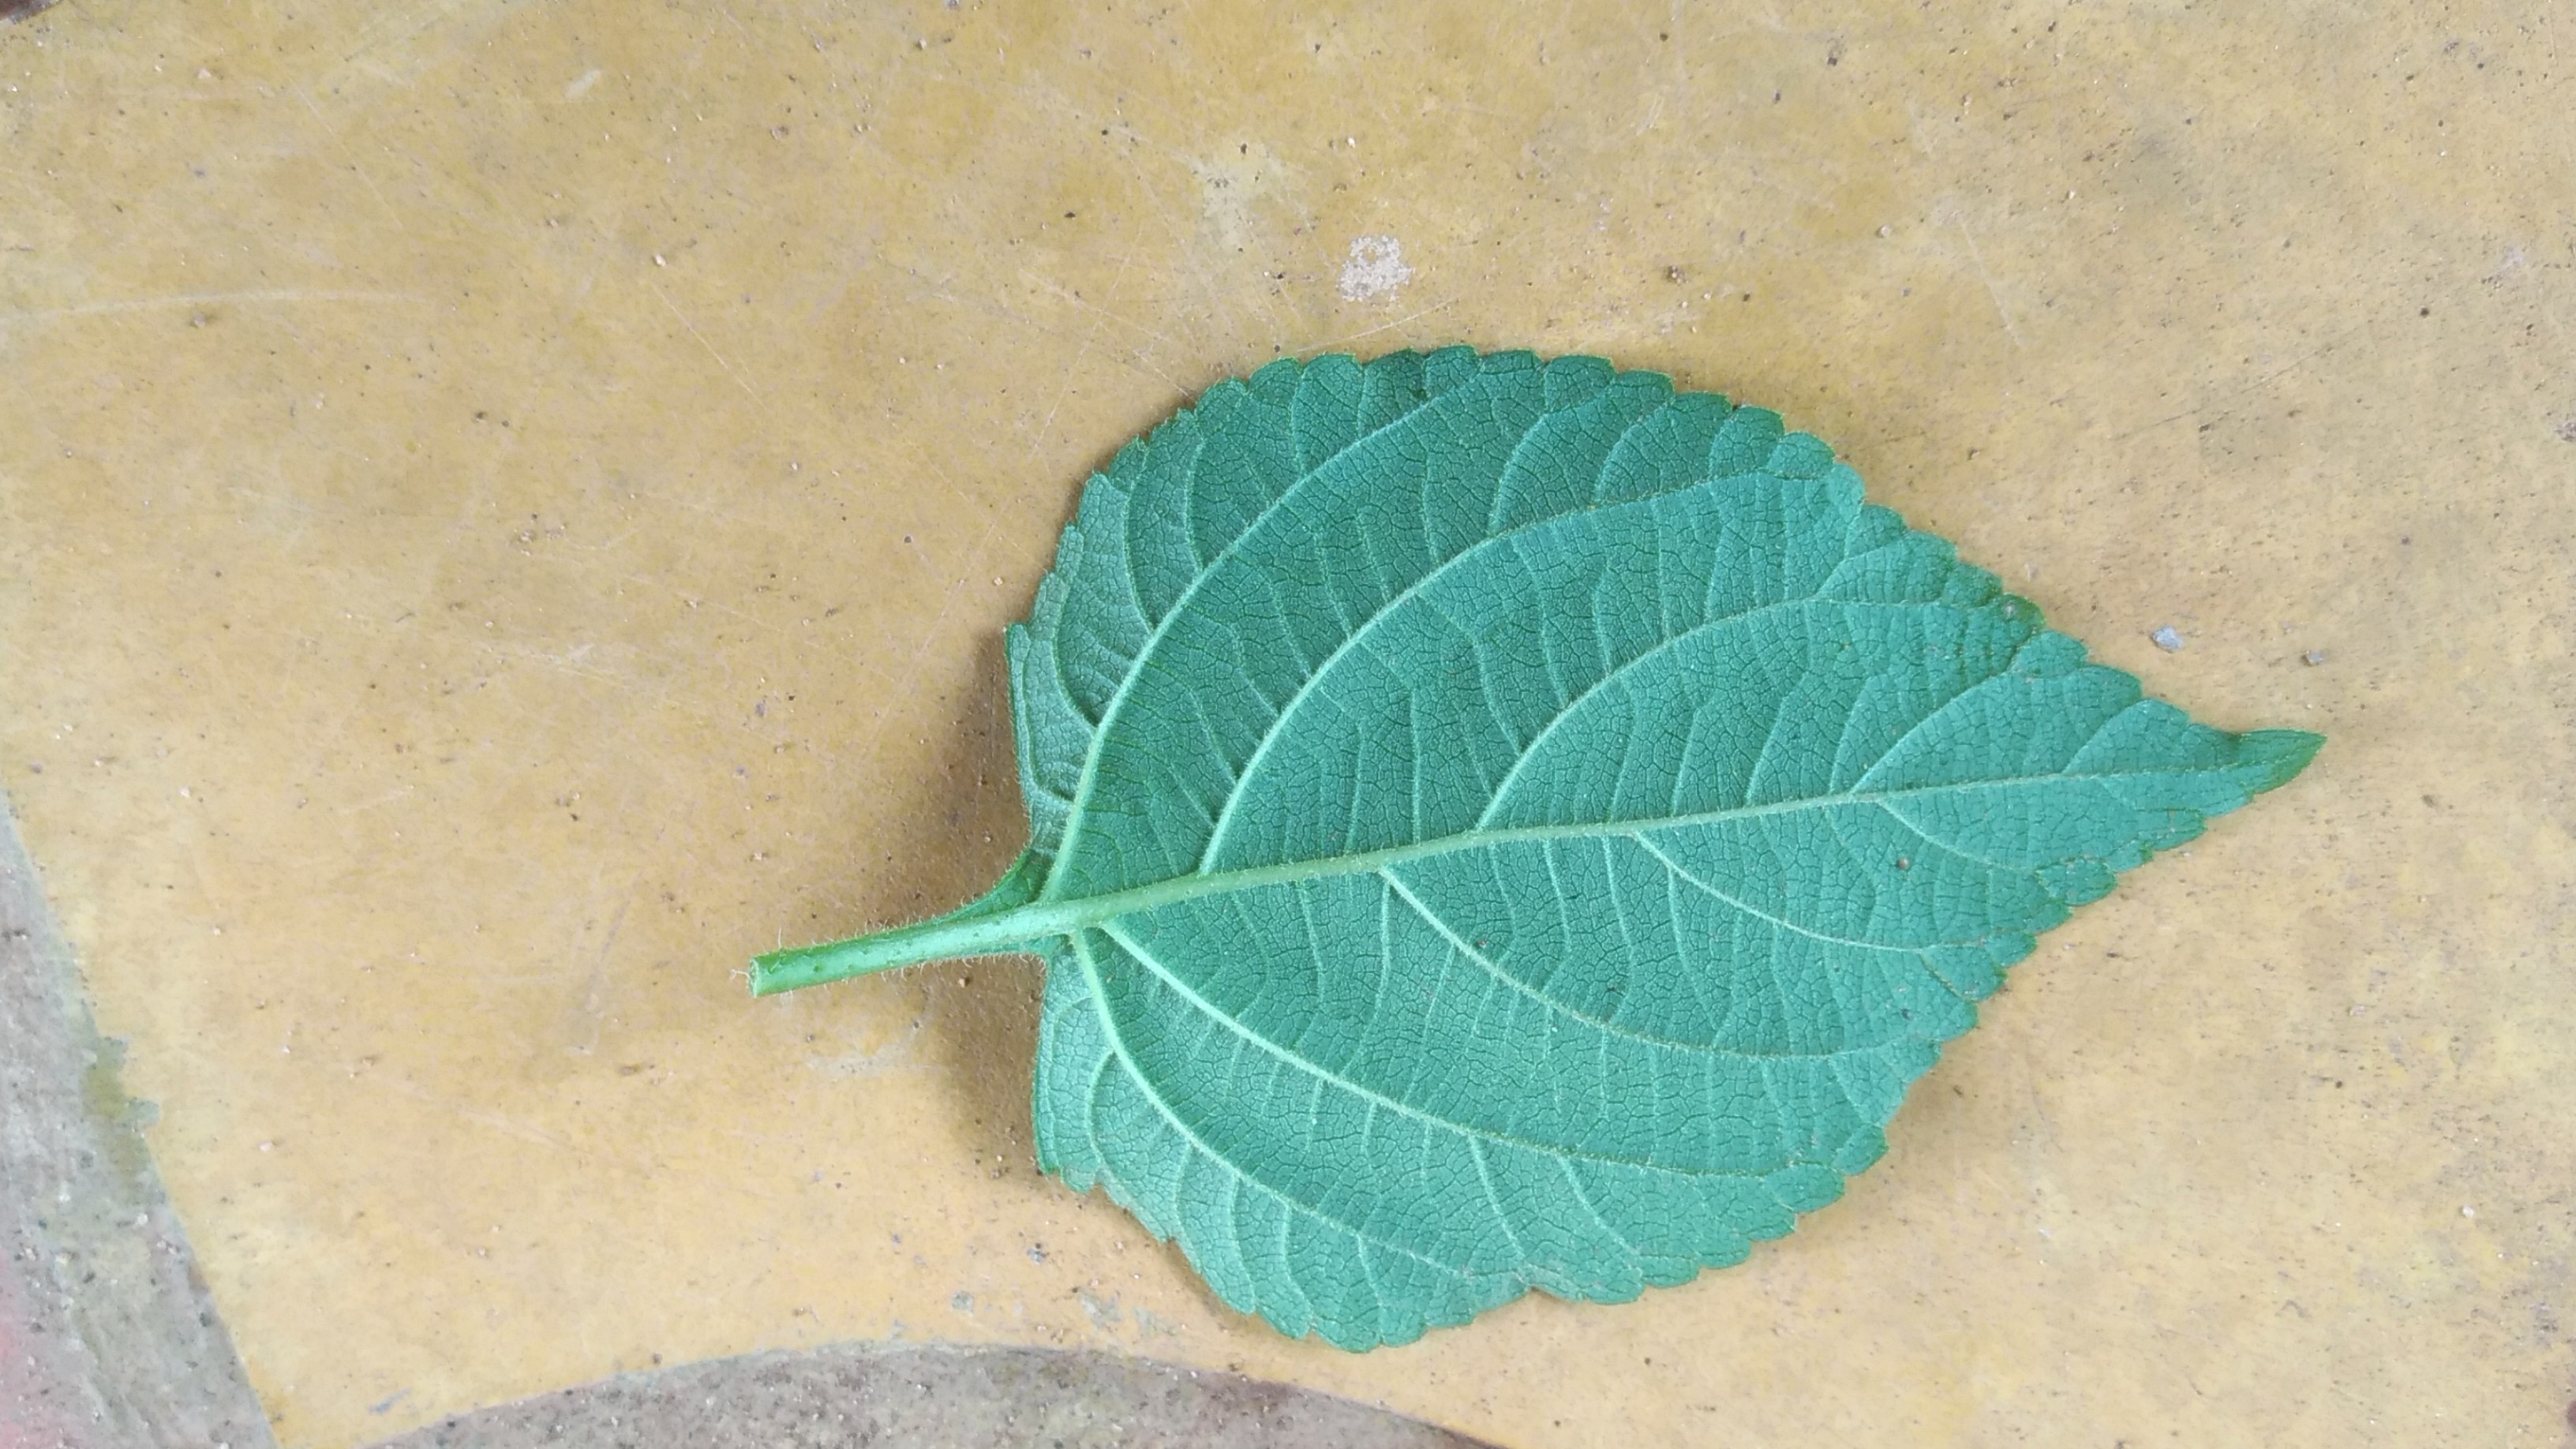
Plant: Lantana